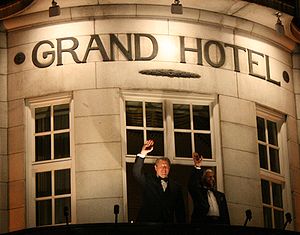
Al Gore / Karriere
Gore og representant for FN's Klimapanel Rajendra Pachauri på Grand Hotel i Oslo.